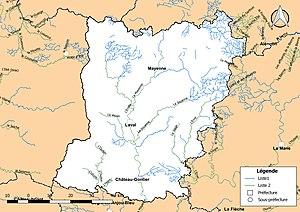
Classement des cours d'eau du département de la Mayenne (France) au titre de la continuité écologique (article L214.17 I du Code de l'environnement).
Le réseau hydrographique de la Mayenne est l'ensemble des éléments naturels ou artificiels, drainant le territoire du département de la Mayenne. Il regroupe ainsi des cours d'eau ou canaux situés entièrement ou partiellement en Mayenne.